Two Towers, Bologna

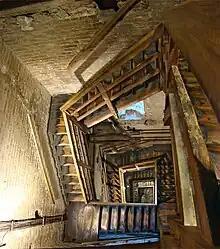
Inside the Asinelli Tower

It is believed that the Asinelli Tower initially had a height of ca. and was raised later to the current , with an overhanging battlement of 2.2 m (6.6 ft). In the 14th century the city became its owner and used it as a prison and small stronghold.